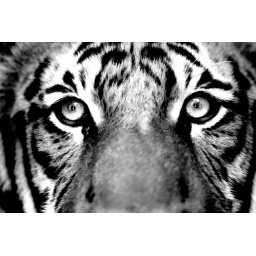
black and white close up tiger face, the tiger is 2years old born in Melacca Afamosa resort